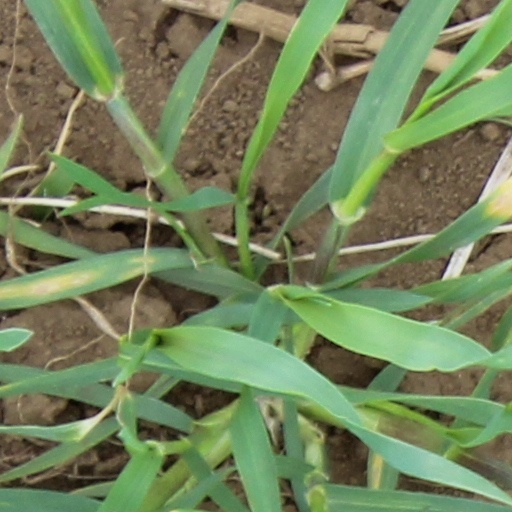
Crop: wheat